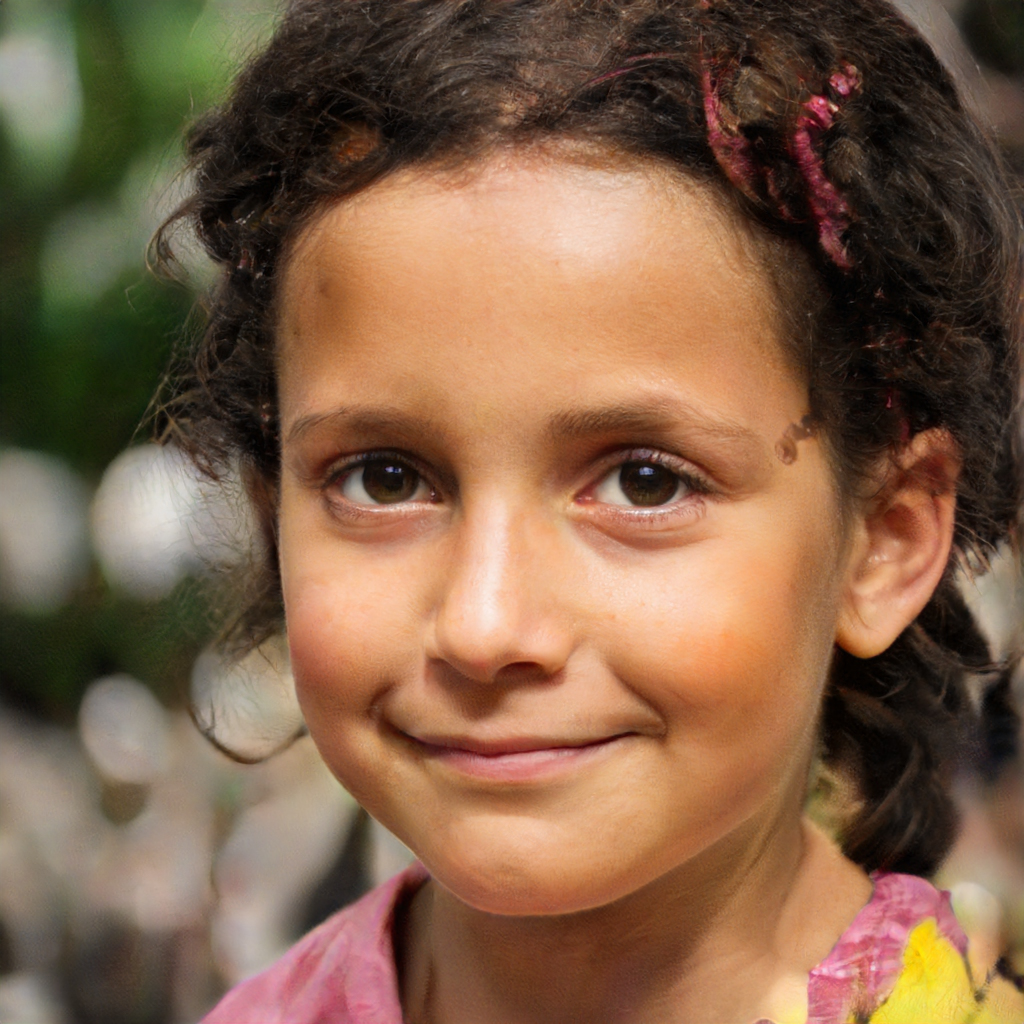
Portrait style: Real Portrait